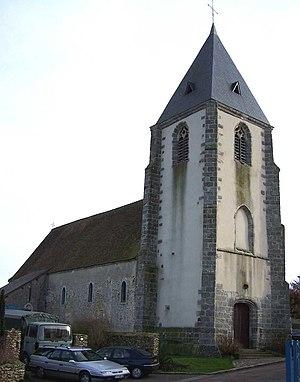
Église d'Adainville (Yvelines, France)
Cet article recense les monuments historiques du nord des Yvelines, en France.
Cet article recense les monuments historiques français classés en 1909.
Adainville est une commune française située dans le département des Yvelines en région Île-de-France.